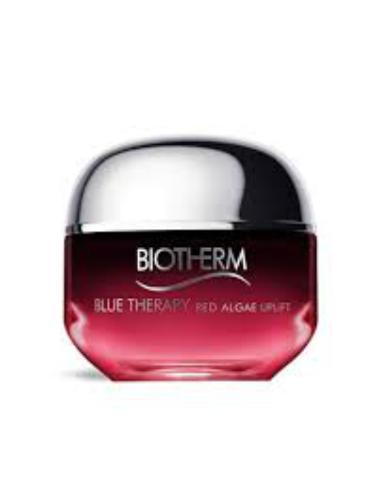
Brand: Biotherm
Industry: Necessities